Giannina e Bernardone

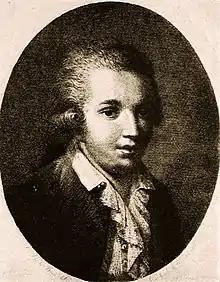
The composer

Giannina e Bernardone is a dramma giocoso in two acts by composer Domenico Cimarosa with an Italian libretto by Filippo Livigni. The opera premiered in the autumn of 1781 at the Teatro San Samuele in Venice. A portion of the work was performed again in 1786 in Venice in the form of an intermezzo entitled Il villano geloso.